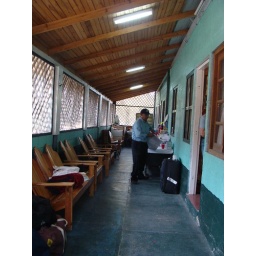
Inside the volunteer house, those Adirondack chairs were made by the older boys of El Hogar at the carpentry school.